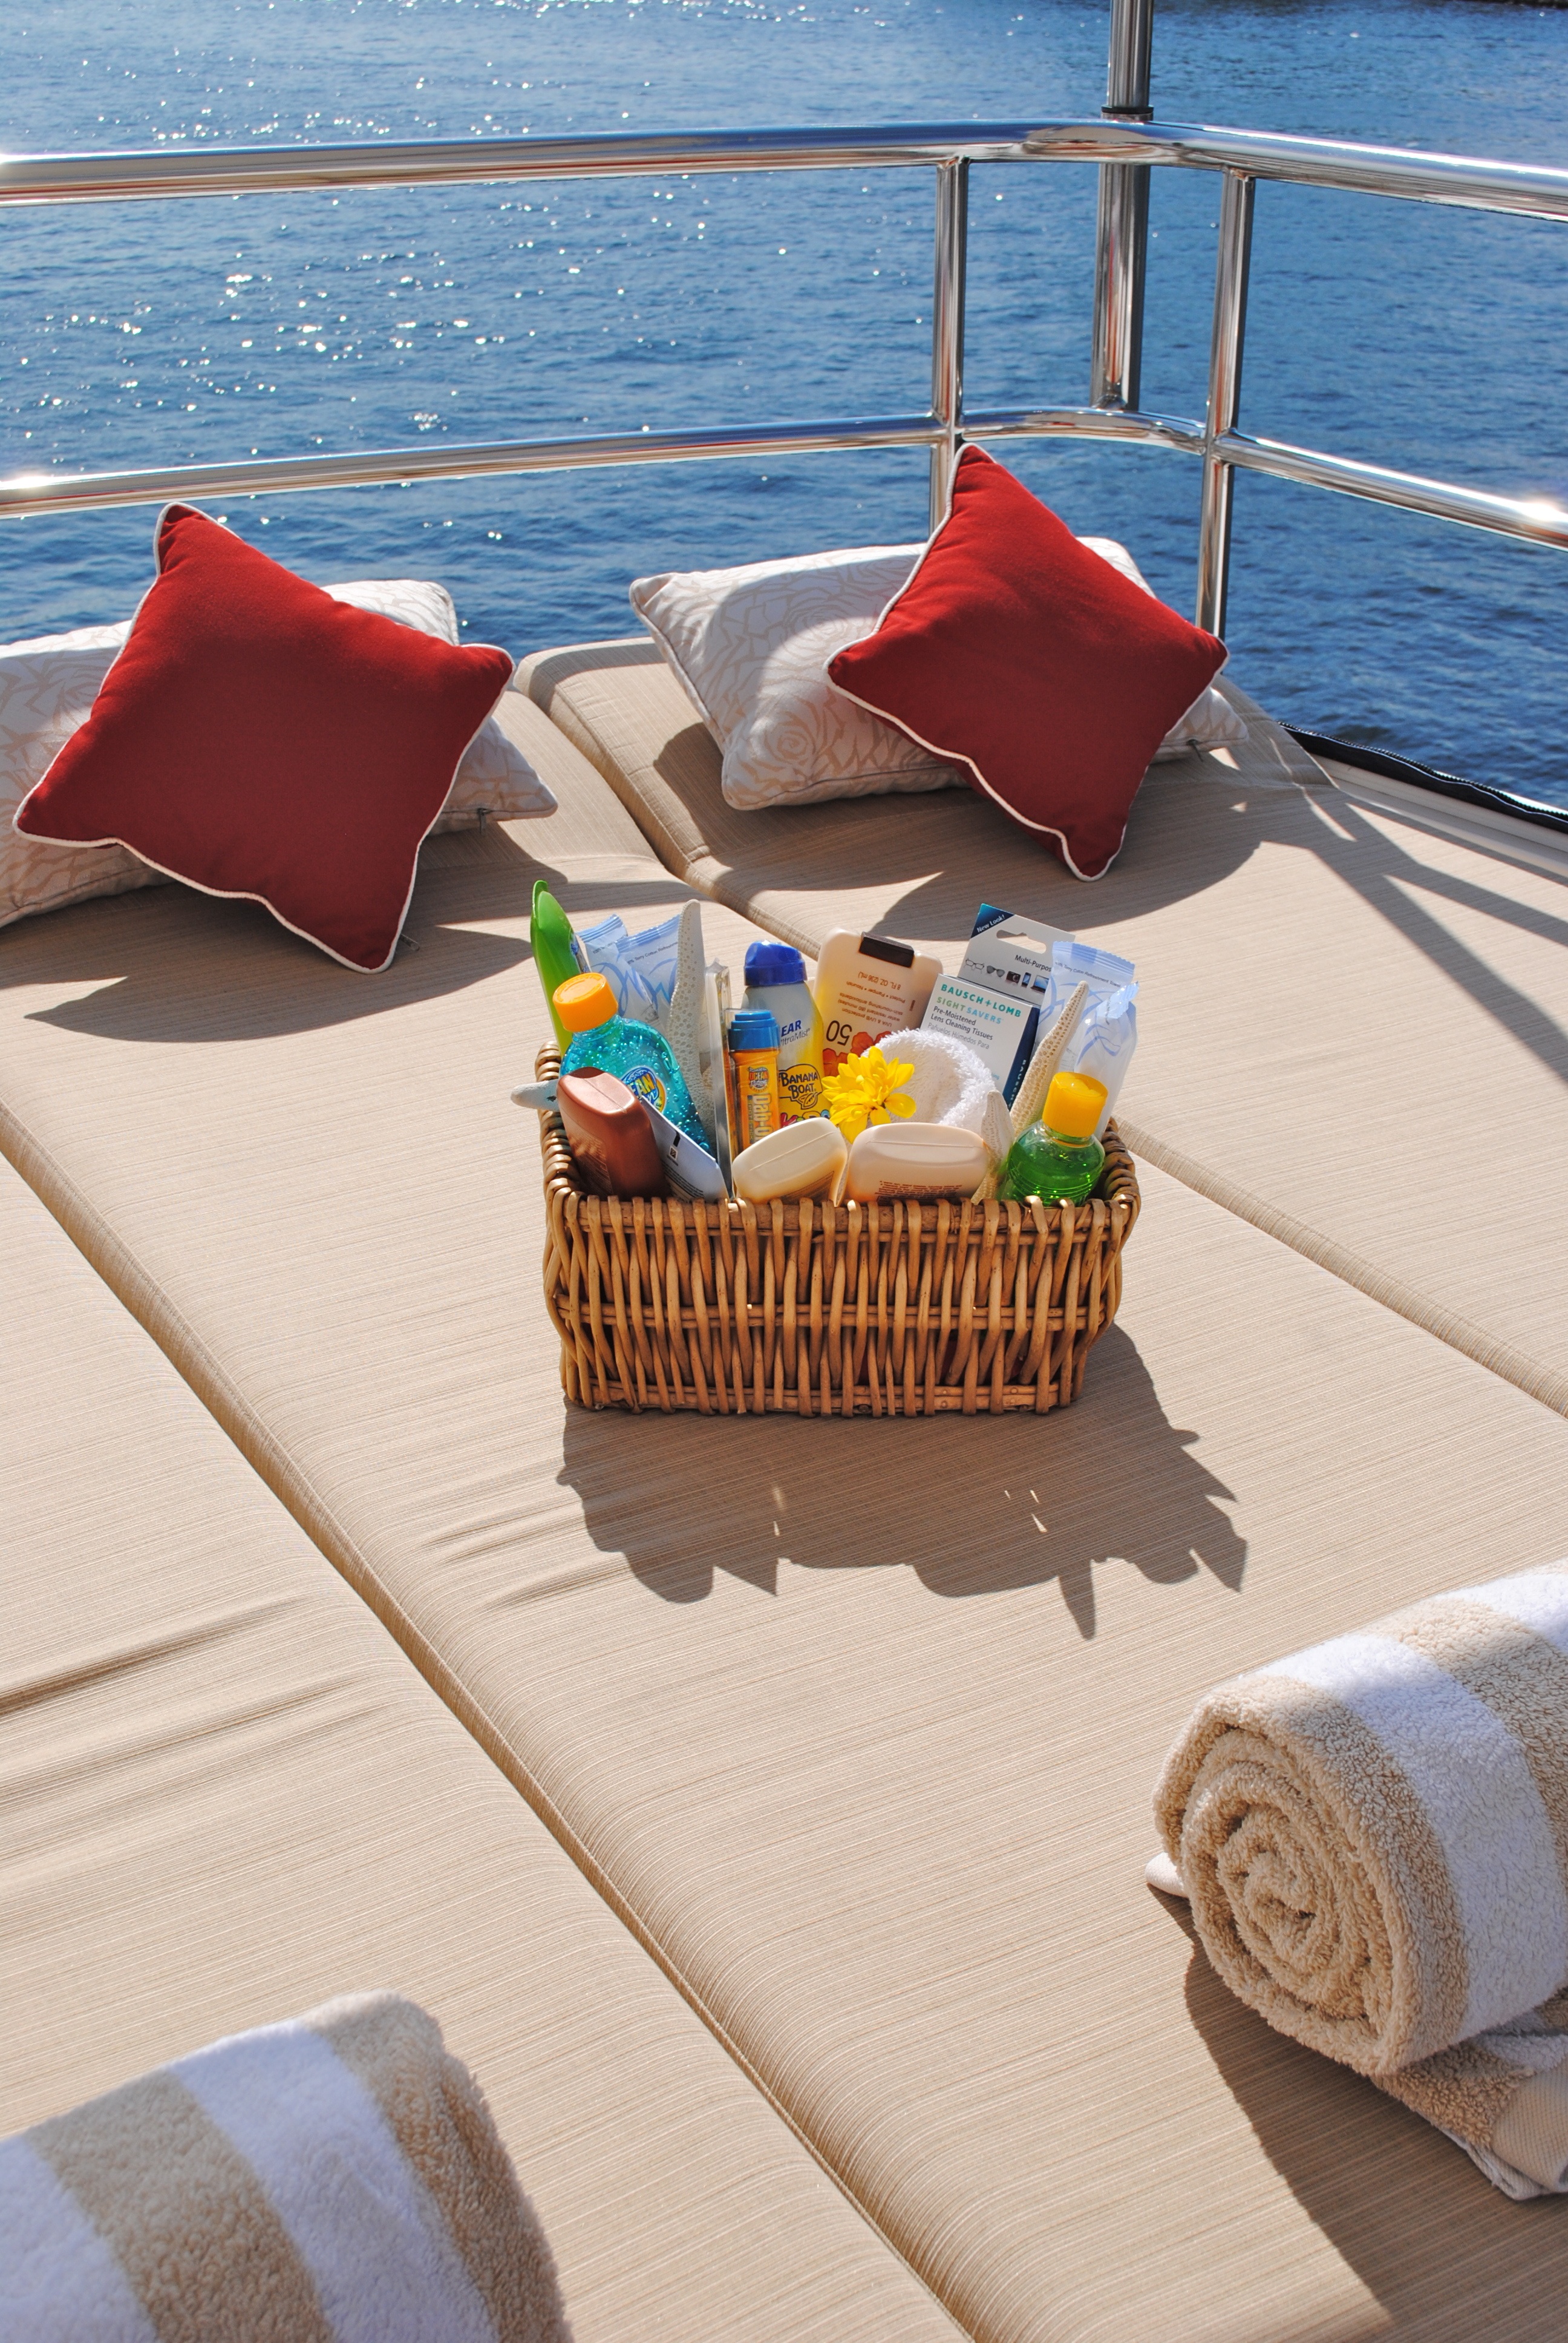
sea, water, ocean, sun, boat, summer, vacation, vehicle, tropical, yacht, holiday, product, luxury, summertime, protection, skincare, lotion, suntan, sunscreen, sunblock, sun bed, sun pad, suntan products